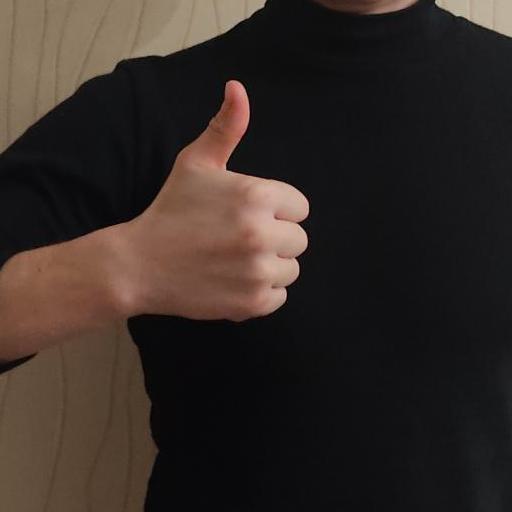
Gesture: like